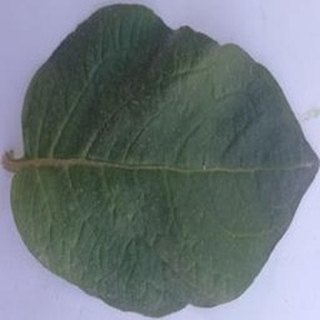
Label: healthy_potato